The London General Mourning Warehouse

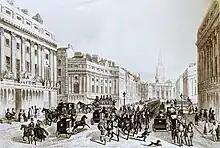
Jay's is on the left of this view of Regent Street around 1850

The London General Mourning Warehouse was a mourning warehouse on Regent Street. It was established by William Chickall Jay in 1841 and so it was commonly known as Jay's. It sold all types of goods needed for funerals and the elaborate mourning of the Victorian era.